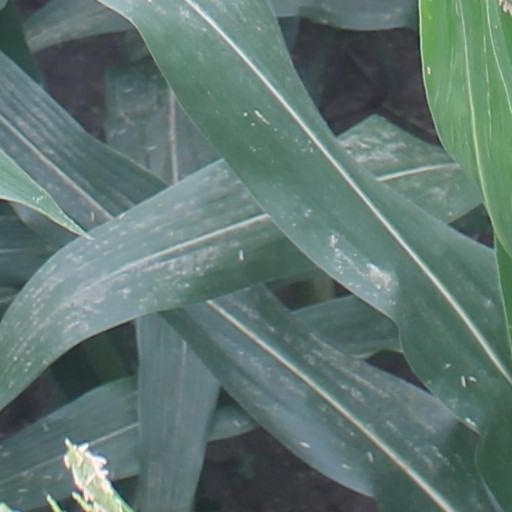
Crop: maize; corn